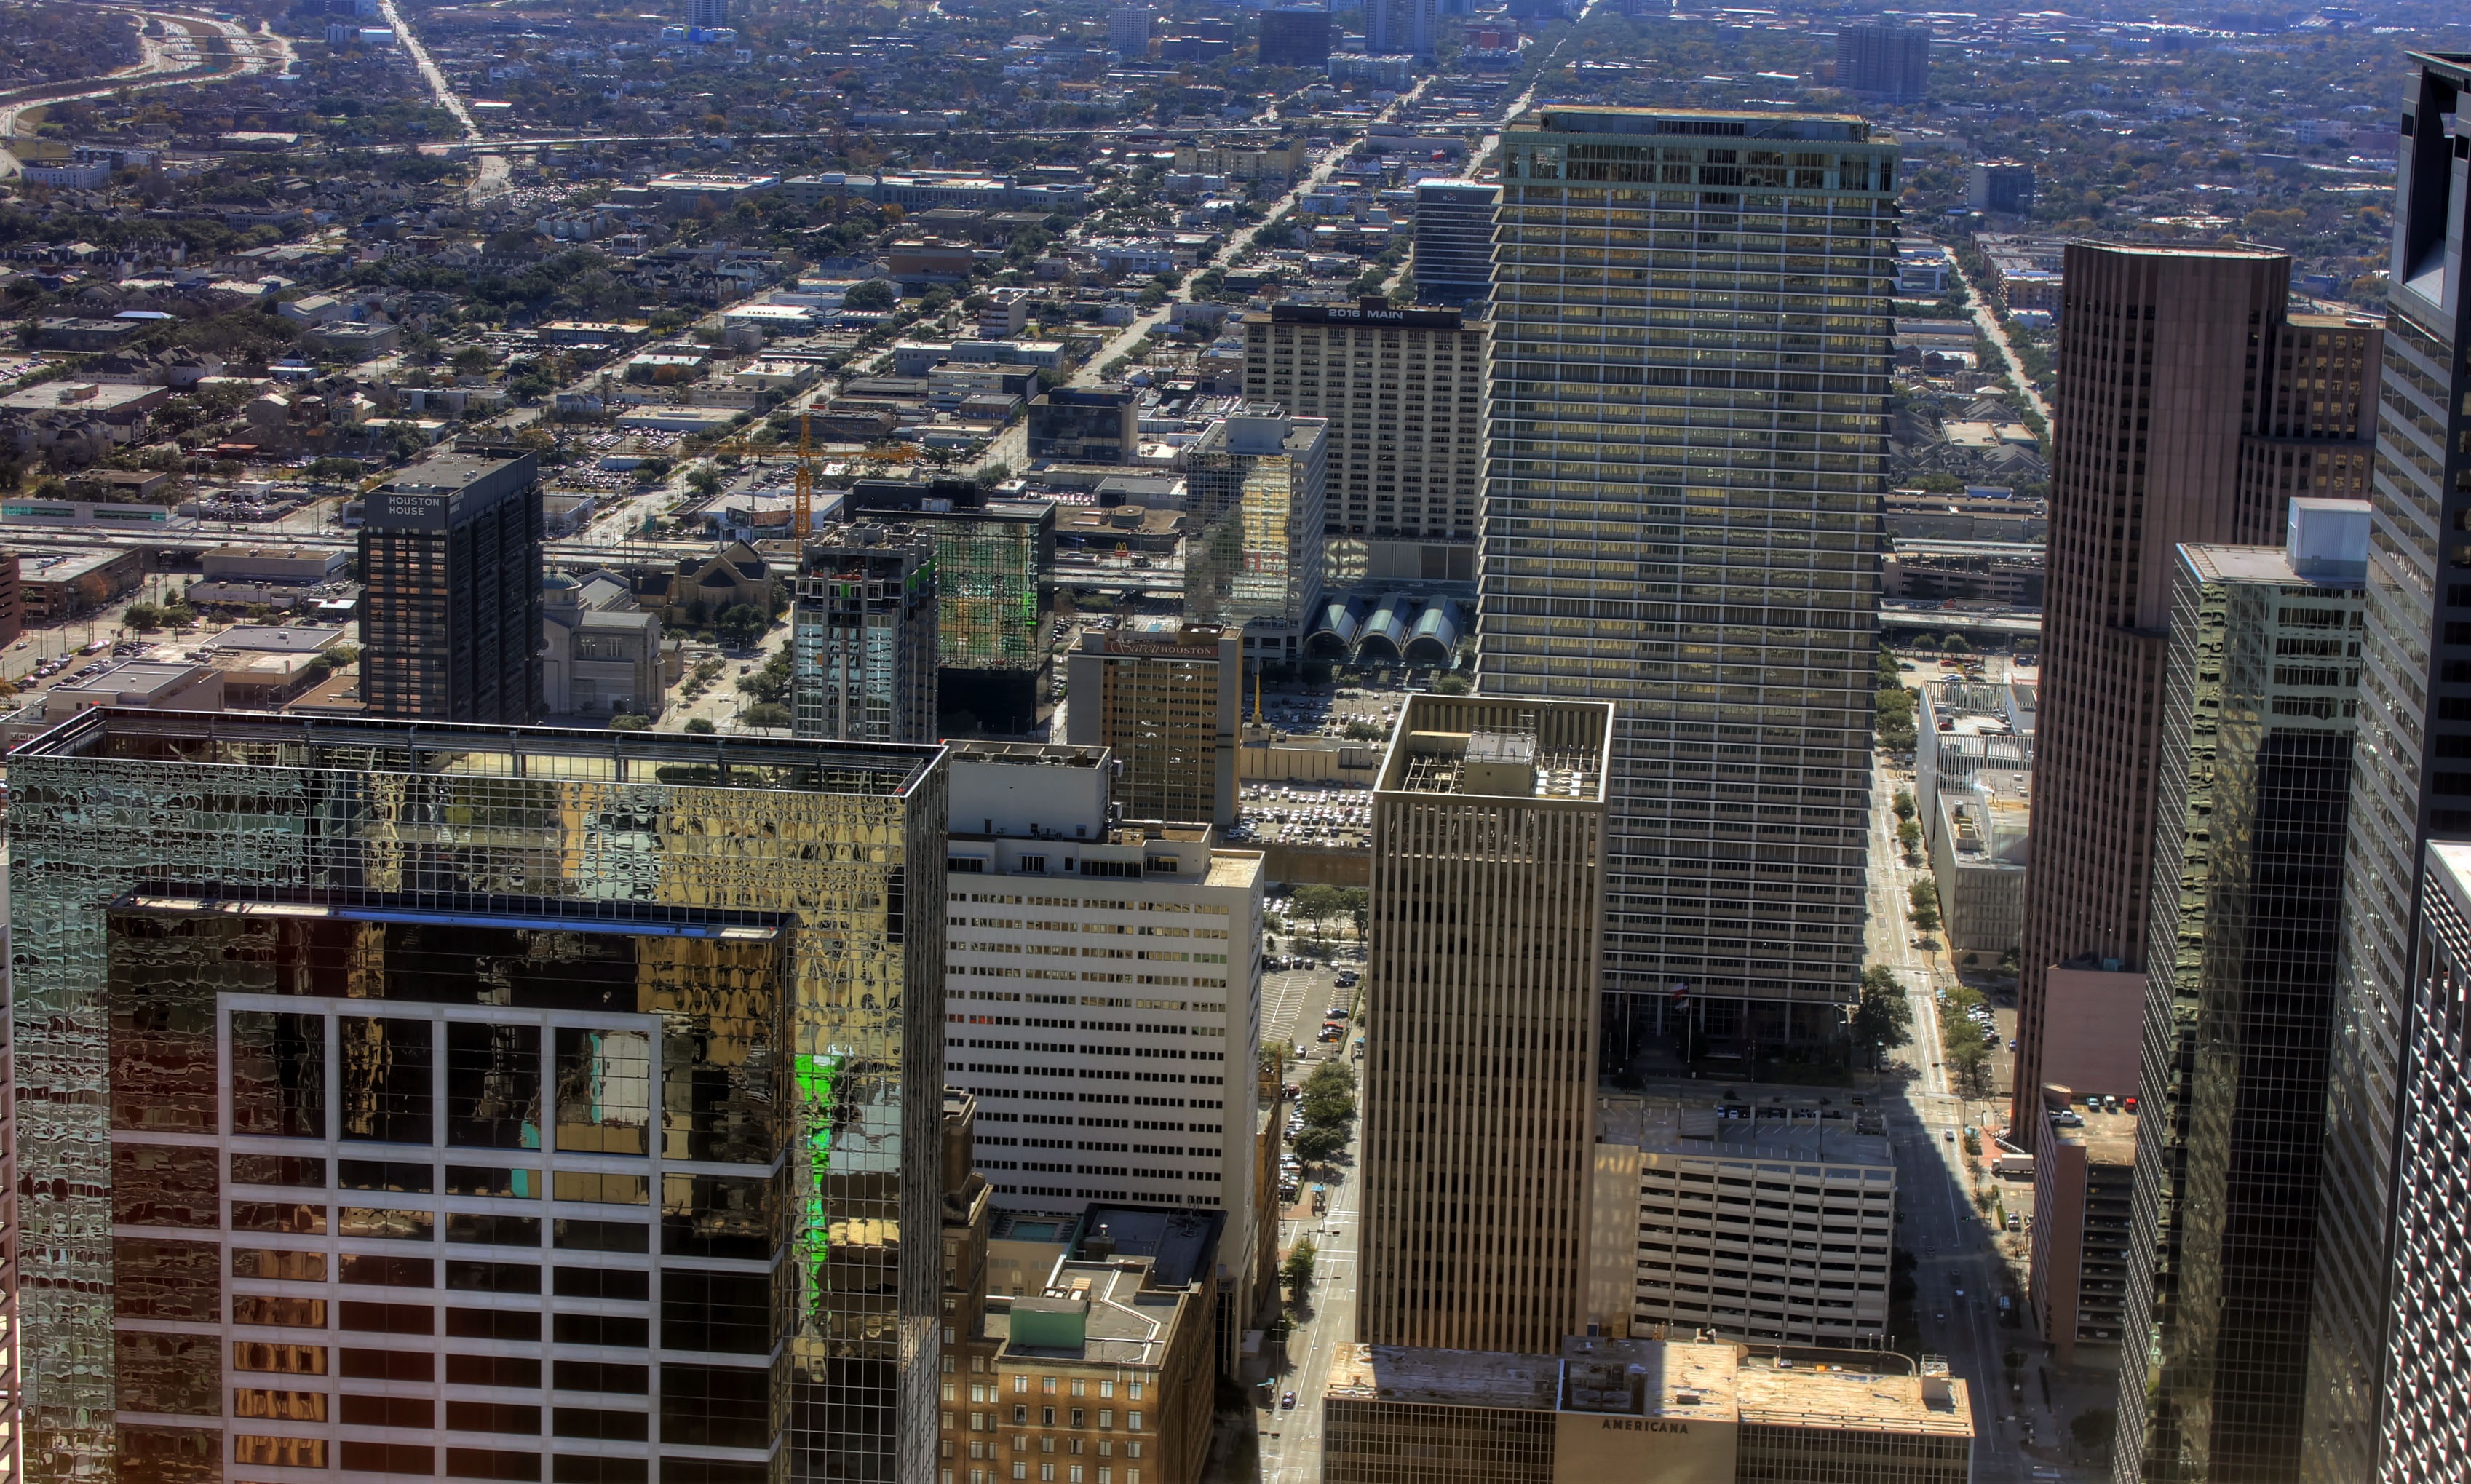
architecture, skyline, town, city, skyscraper, cityscape, downtown, suburb, tower, usa, america, landmark, tower block, high rise, buildings, texas, metropolis, condominium, houston, neighbourhood, aerial photography, urban area, residential area, human settlement, metropolitan area